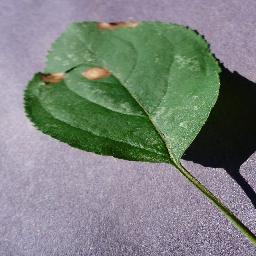
Label: Apple___Black_rot